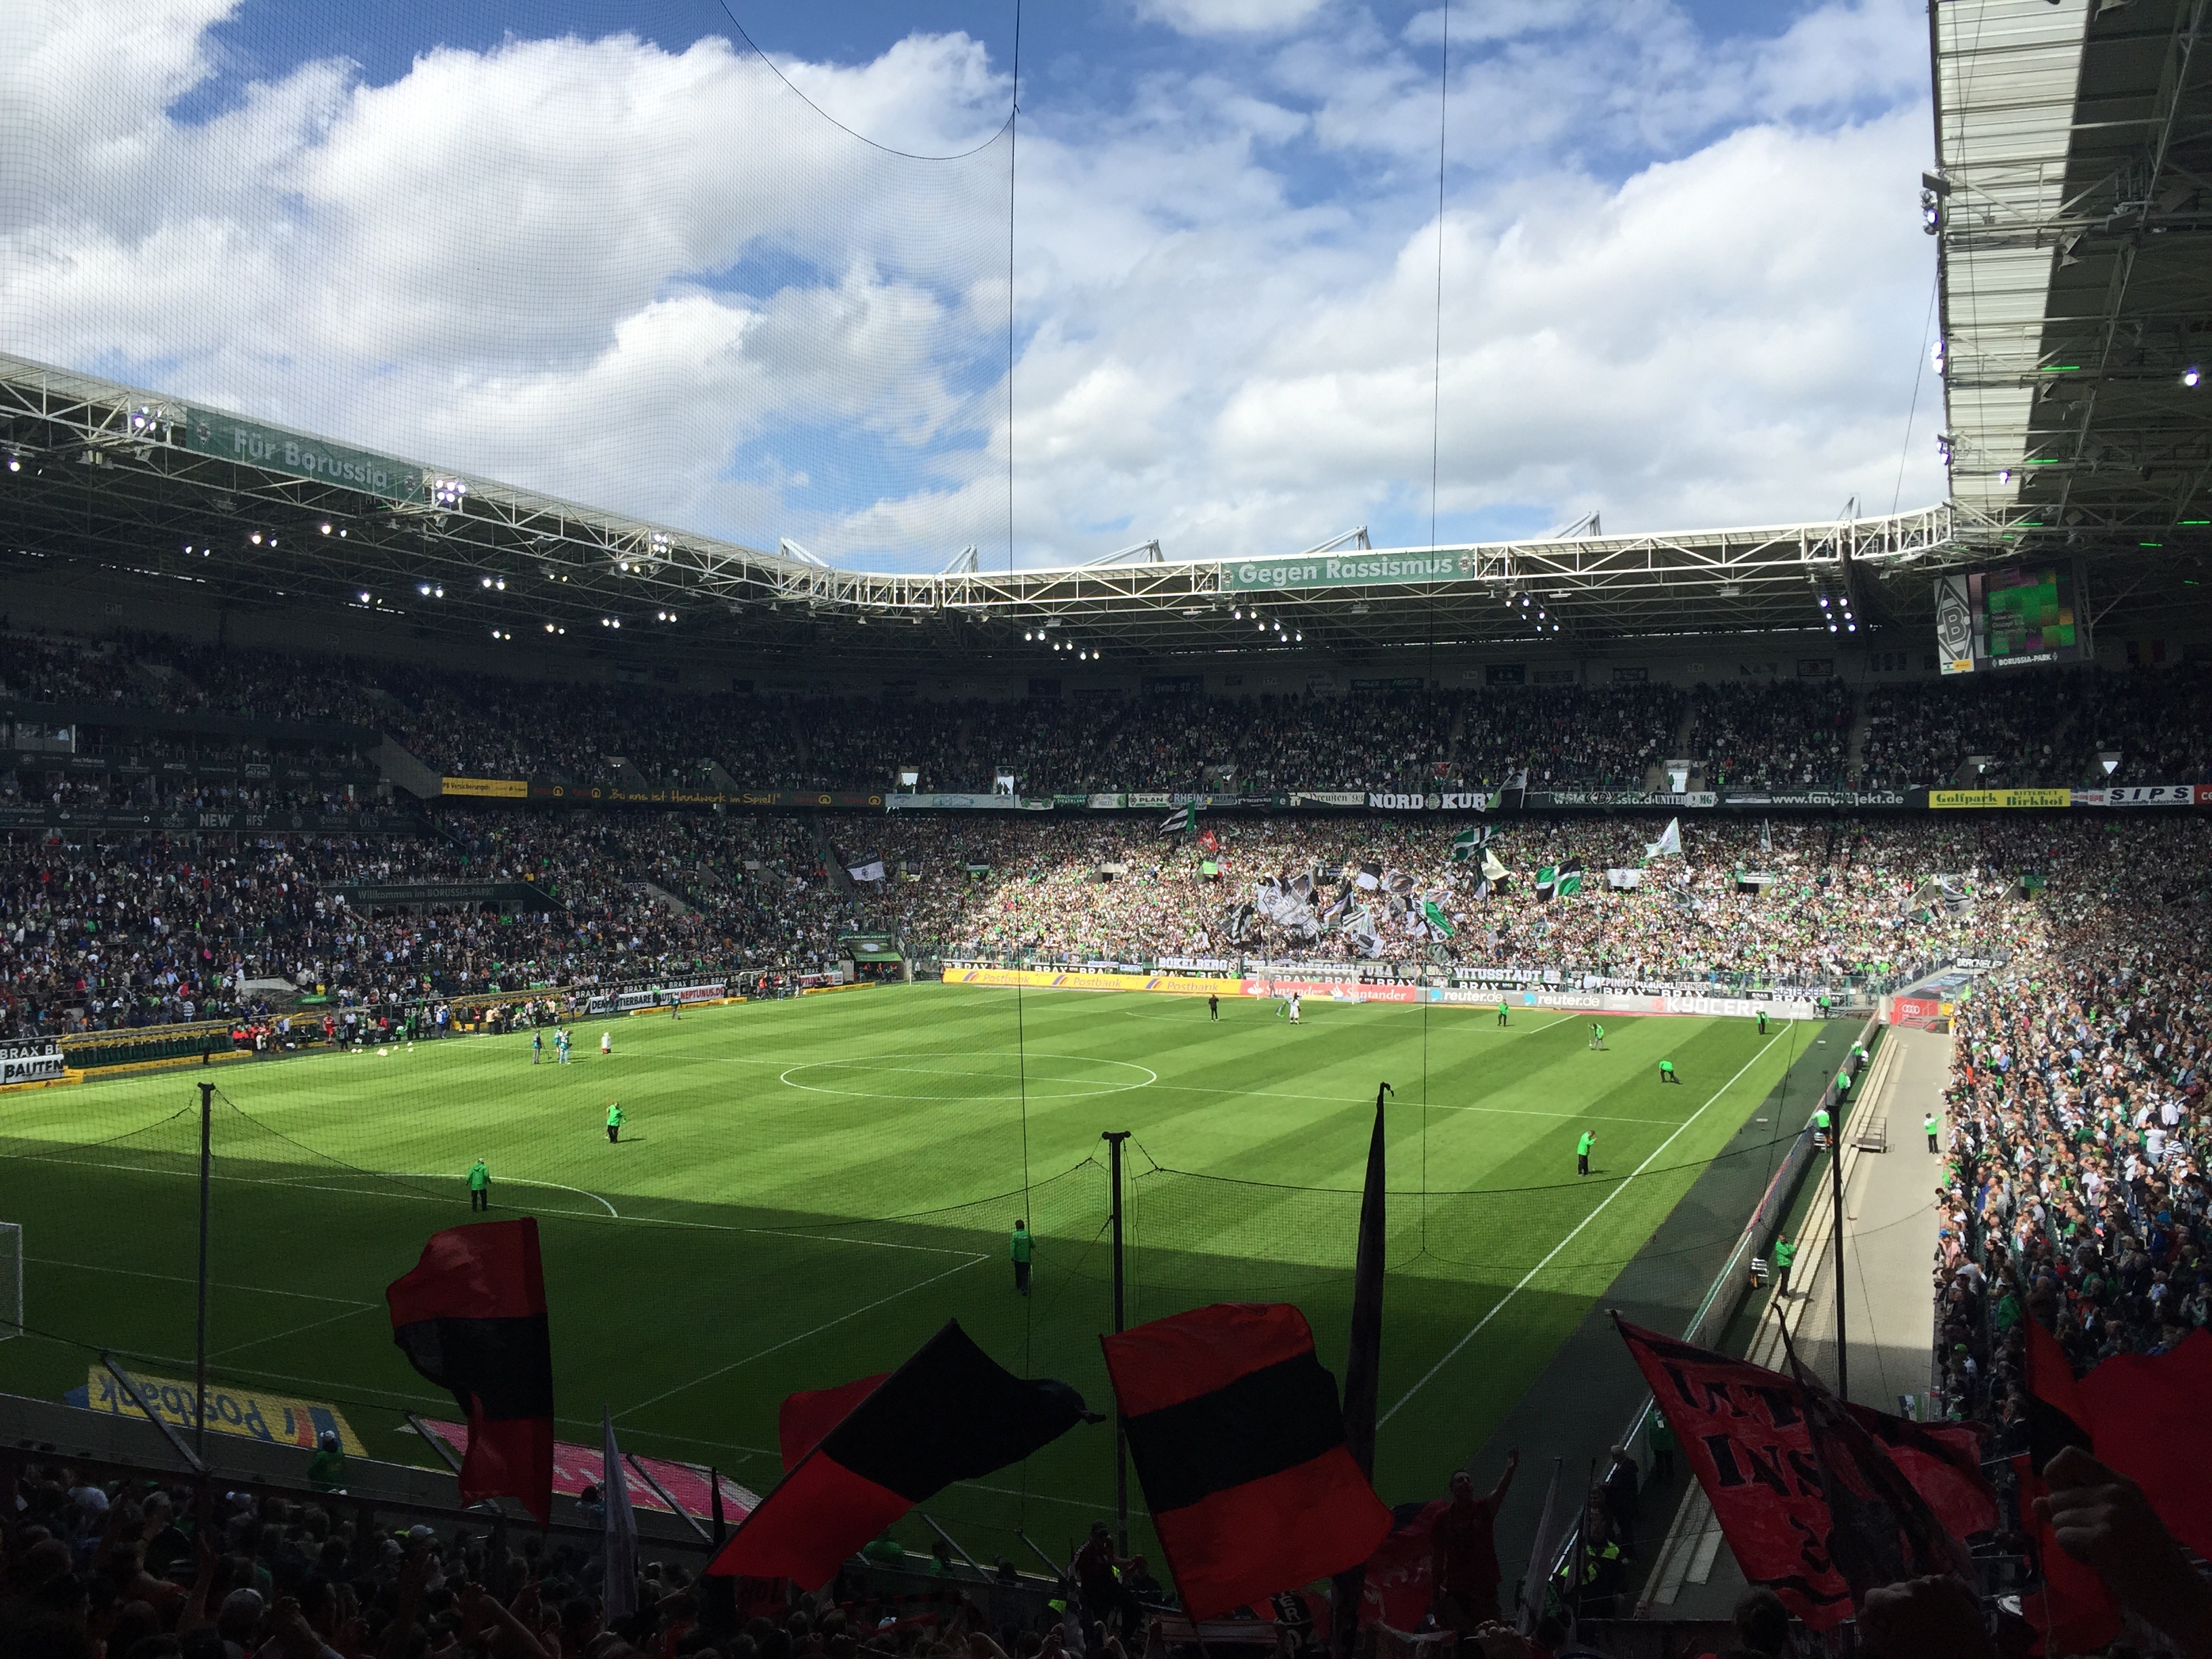
structure, football, stadium, baseball field, arena, germany, fans, viewers, borussia, baseball park, m nchengladbach, geographical feature, sport venue, soccer specific stadium